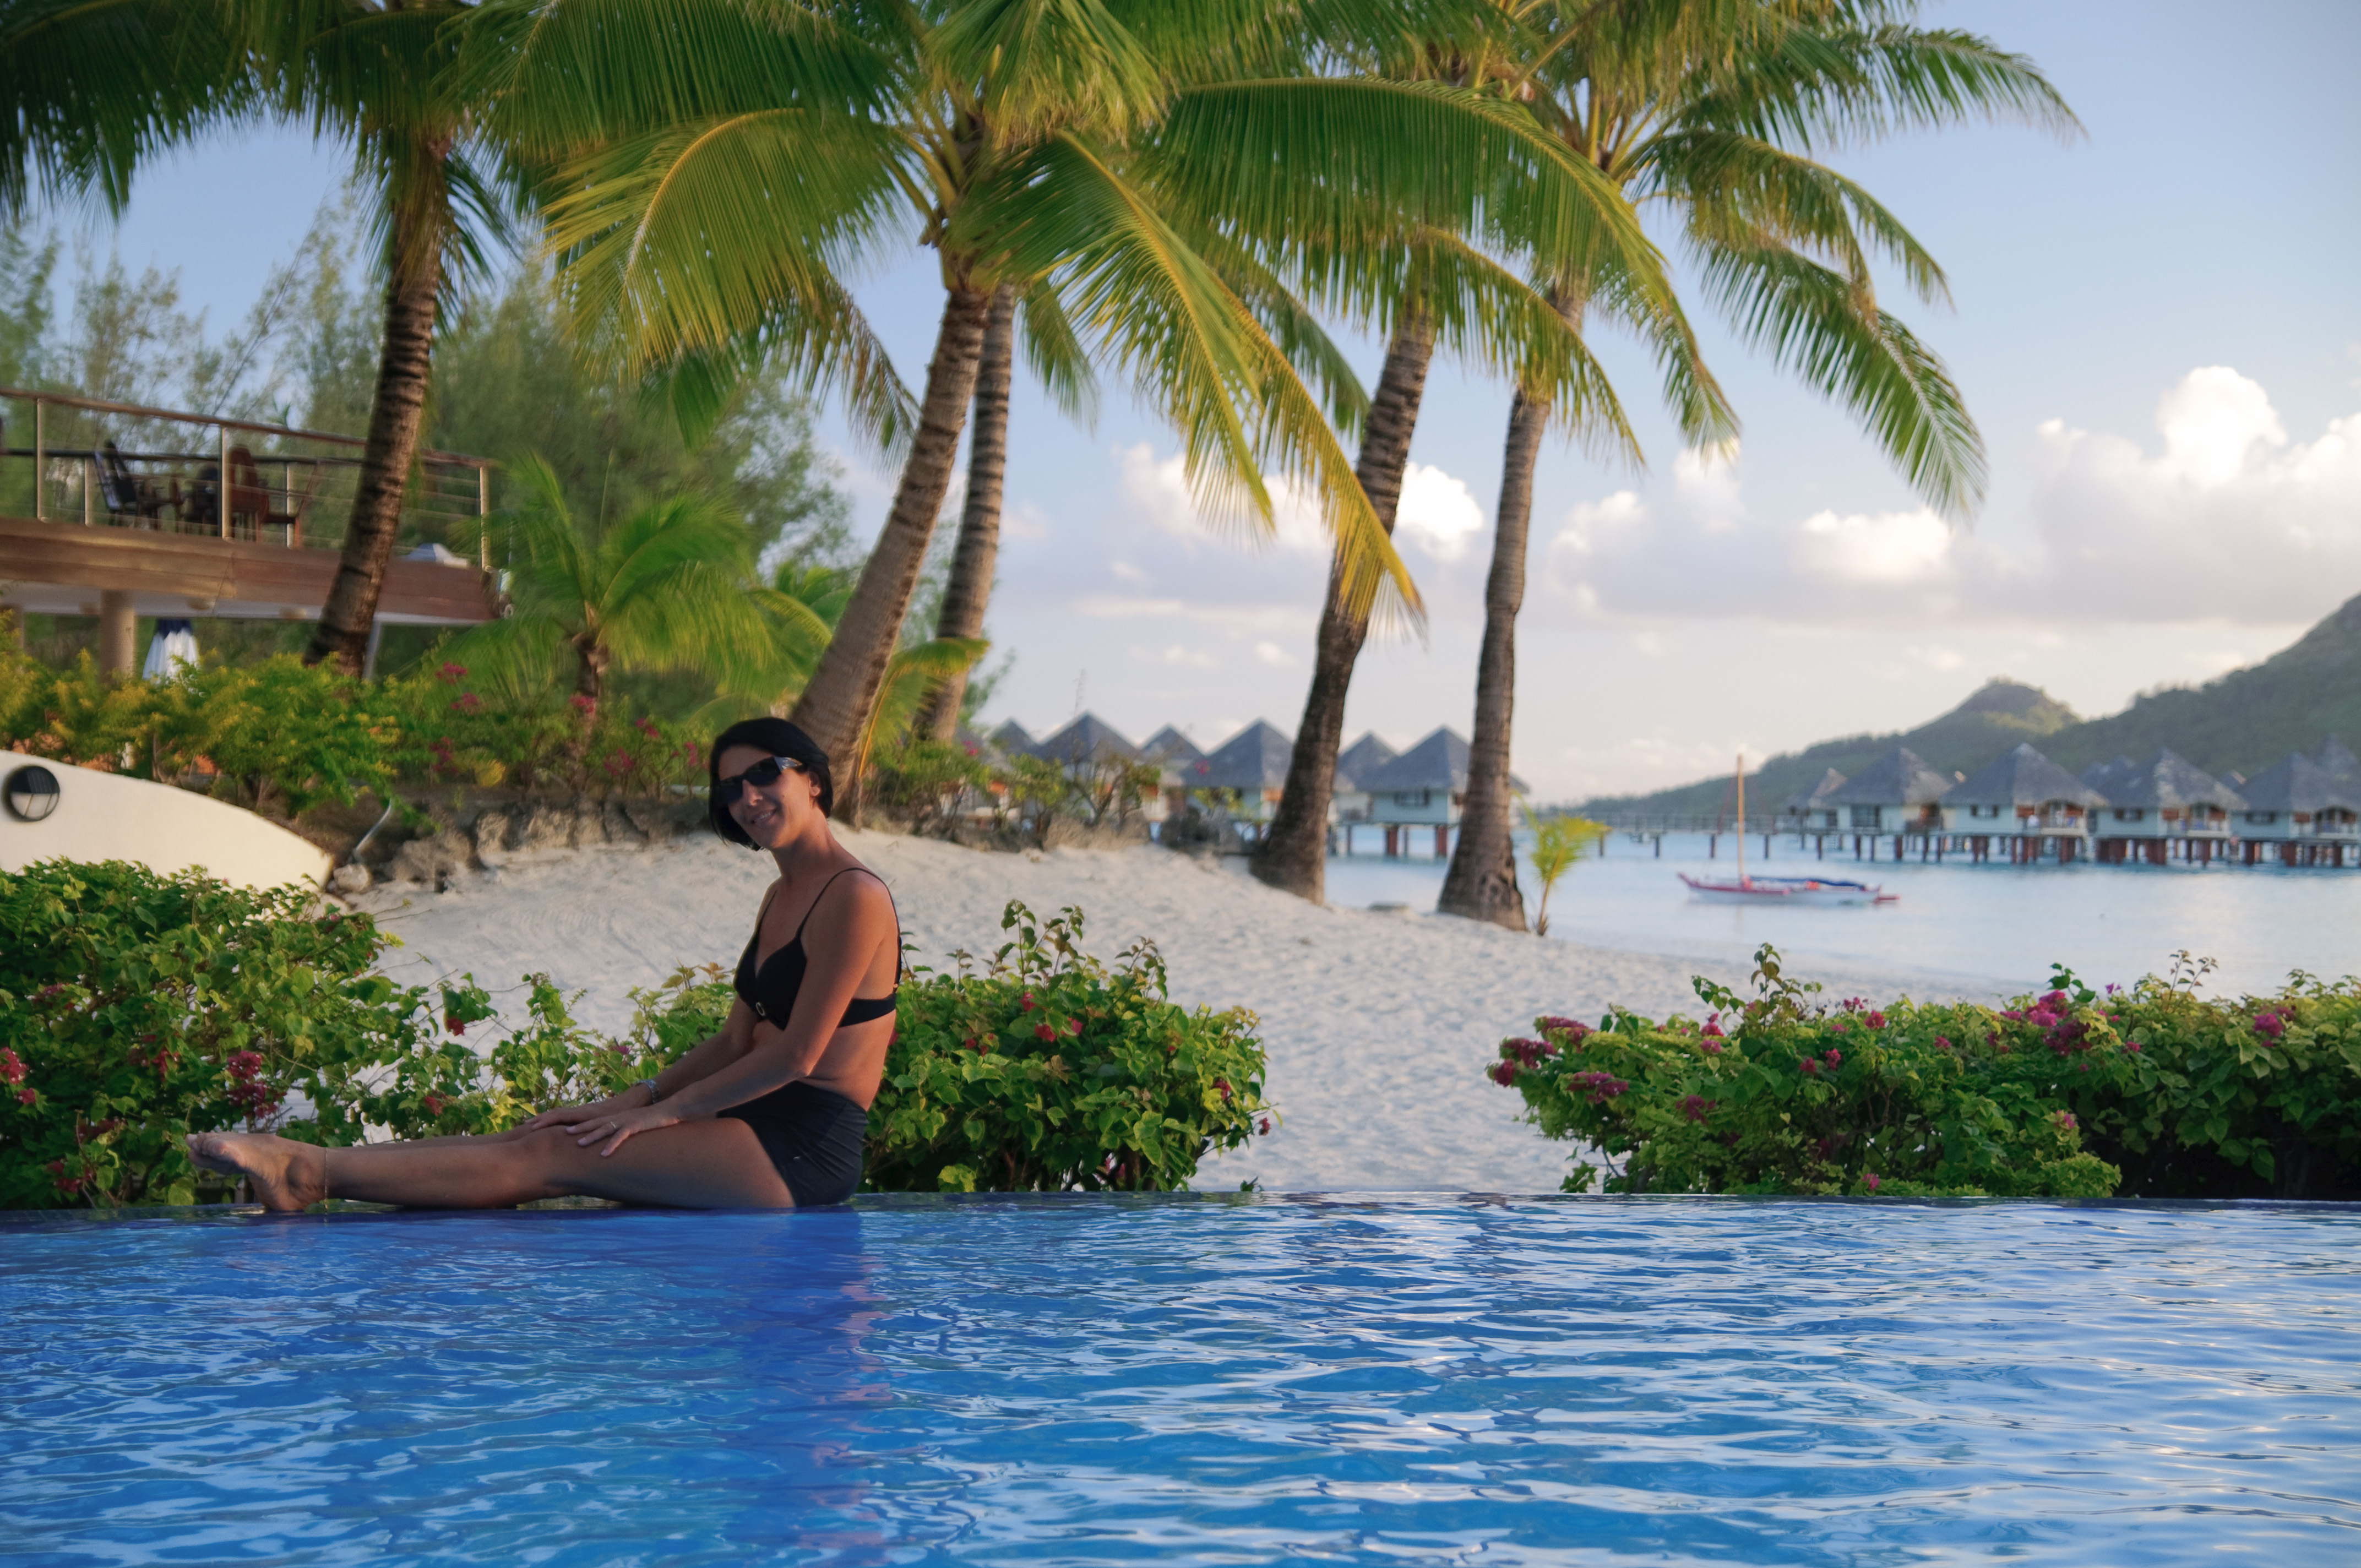
sea, vacation, swimming pool, lagoon, bay, nikon, leisure, resort, caribbean, tropics, d300, borabora, lemeridien, polinesia, arecales, physical fitness